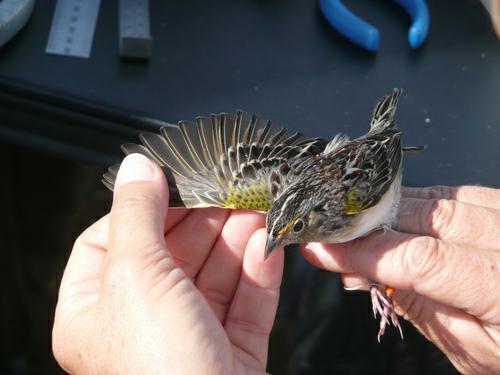
A photo of a grasshopper sparrow